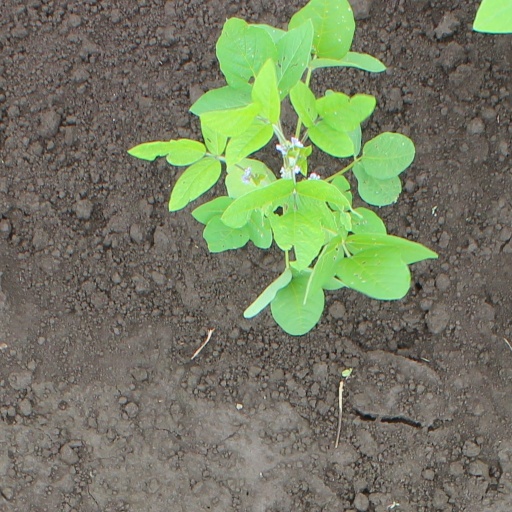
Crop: soybean